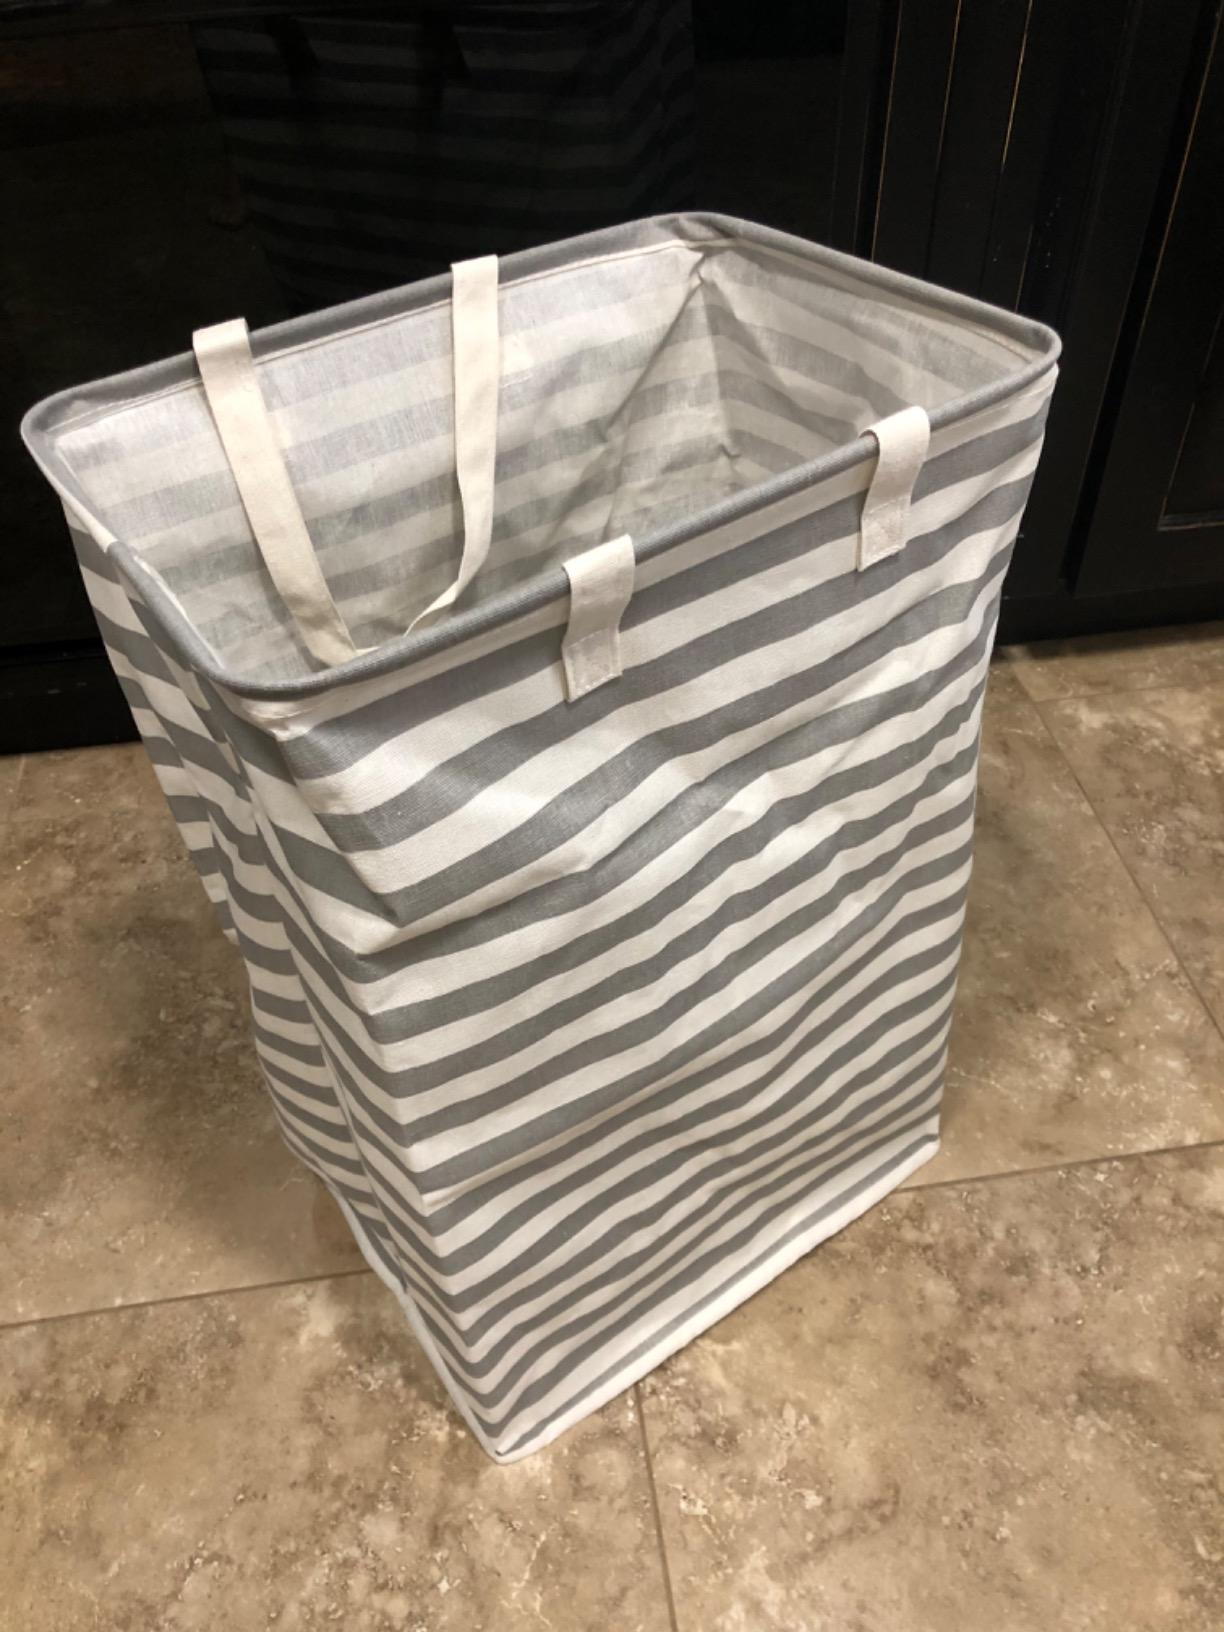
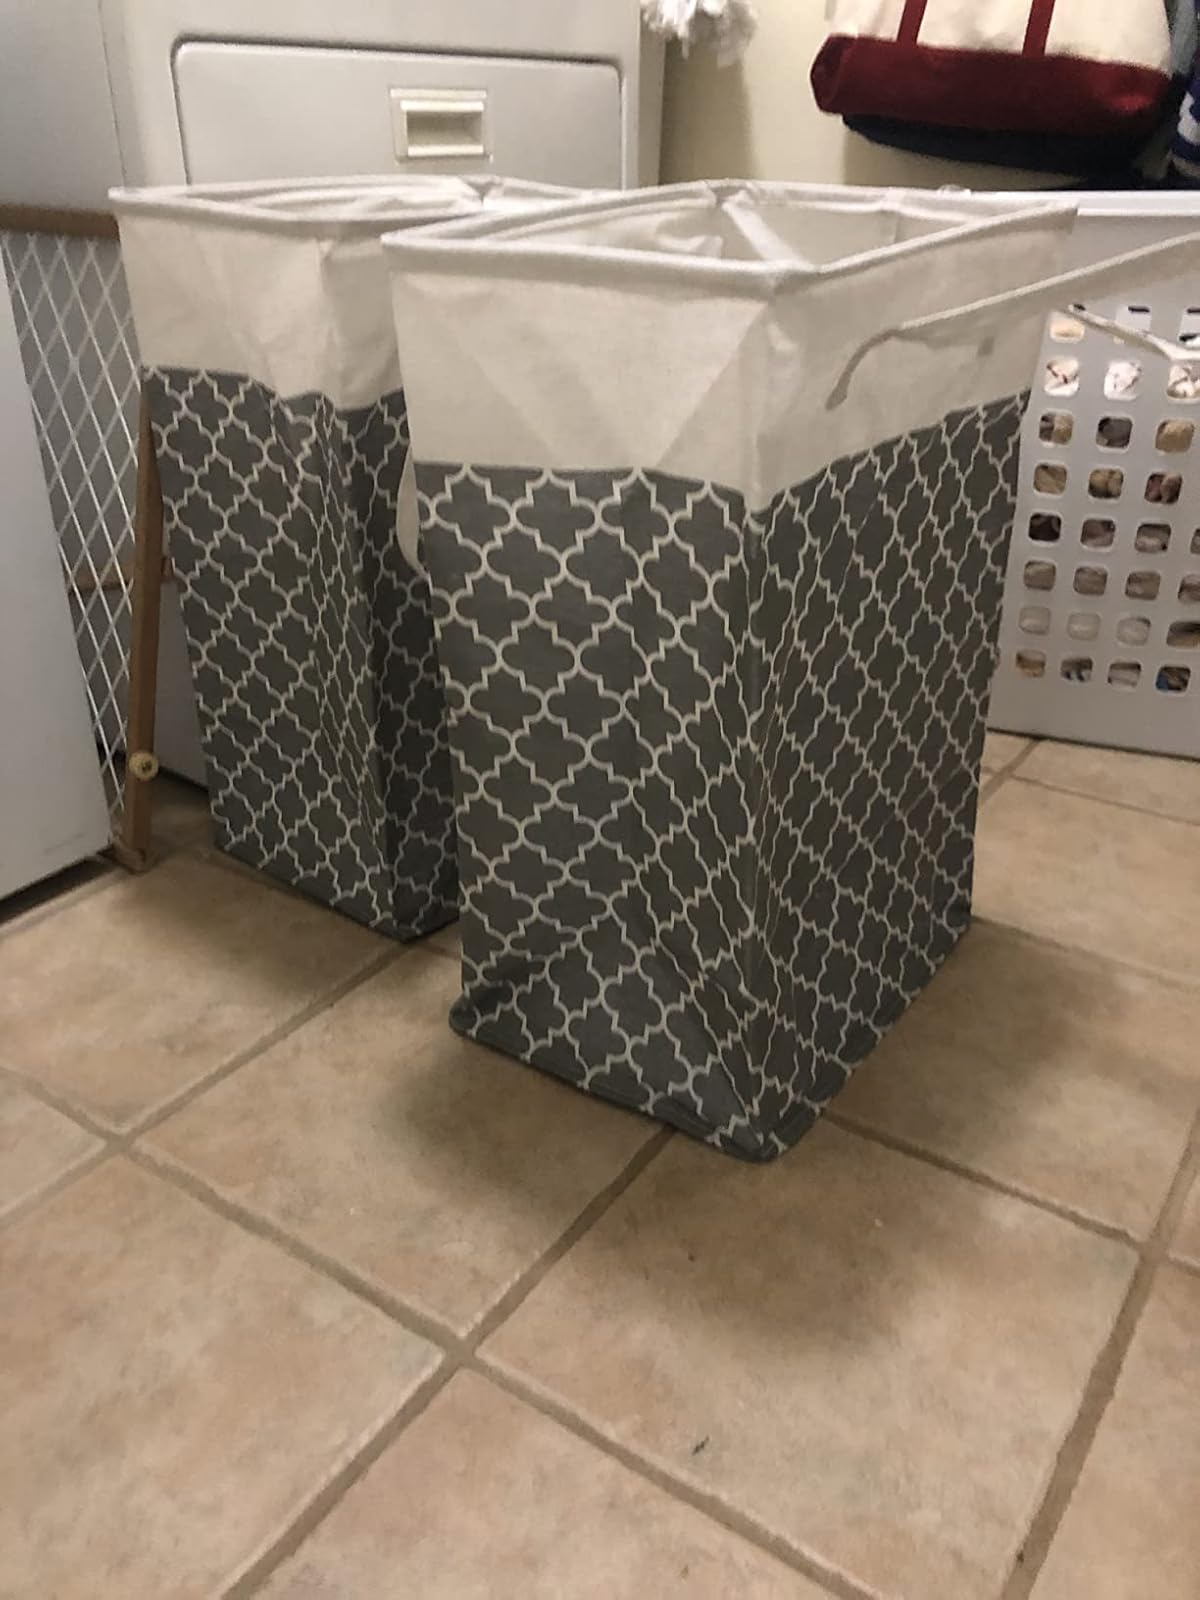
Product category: items_hamper
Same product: no